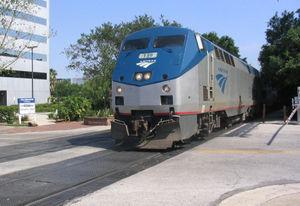
Amtrak est une entreprise ferroviaire publique américaine, spécialisée dans le transport de voyageurs. Créée le 1ᵉʳ mai 1971, Amtrak a le statut d'une entreprise commerciale, mais est entièrement contrôlée par le gouvernement des États-Unis. Le nom d'Amtrak a été créé par la contraction des mots anglais AMerica et TRAcK. La raison sociale de l'entreprise publique qui gère Amtrak est National Railroad Passenger Corporation.
Les transports ferroviaires aux États-Unis se sont fortement développés depuis la conquête de l'Ouest.